.hack//Roots

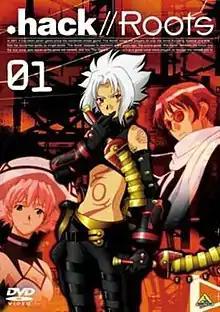
Cover of the first DVD Volume.

.hack//Roots is a 26-episode anime series, animated by studio Bee Train, that sets as a prologue for the ".hack//G.U." video games. It is the first .hack TV series broadcast in HDTV (1080i). It is set seven years after the events of the first two anime series and games. .hack//Roots revolves around an MMORPG game called The World R:2, also known as The World Revision:2 and serves a sequel to the original version of "The World".